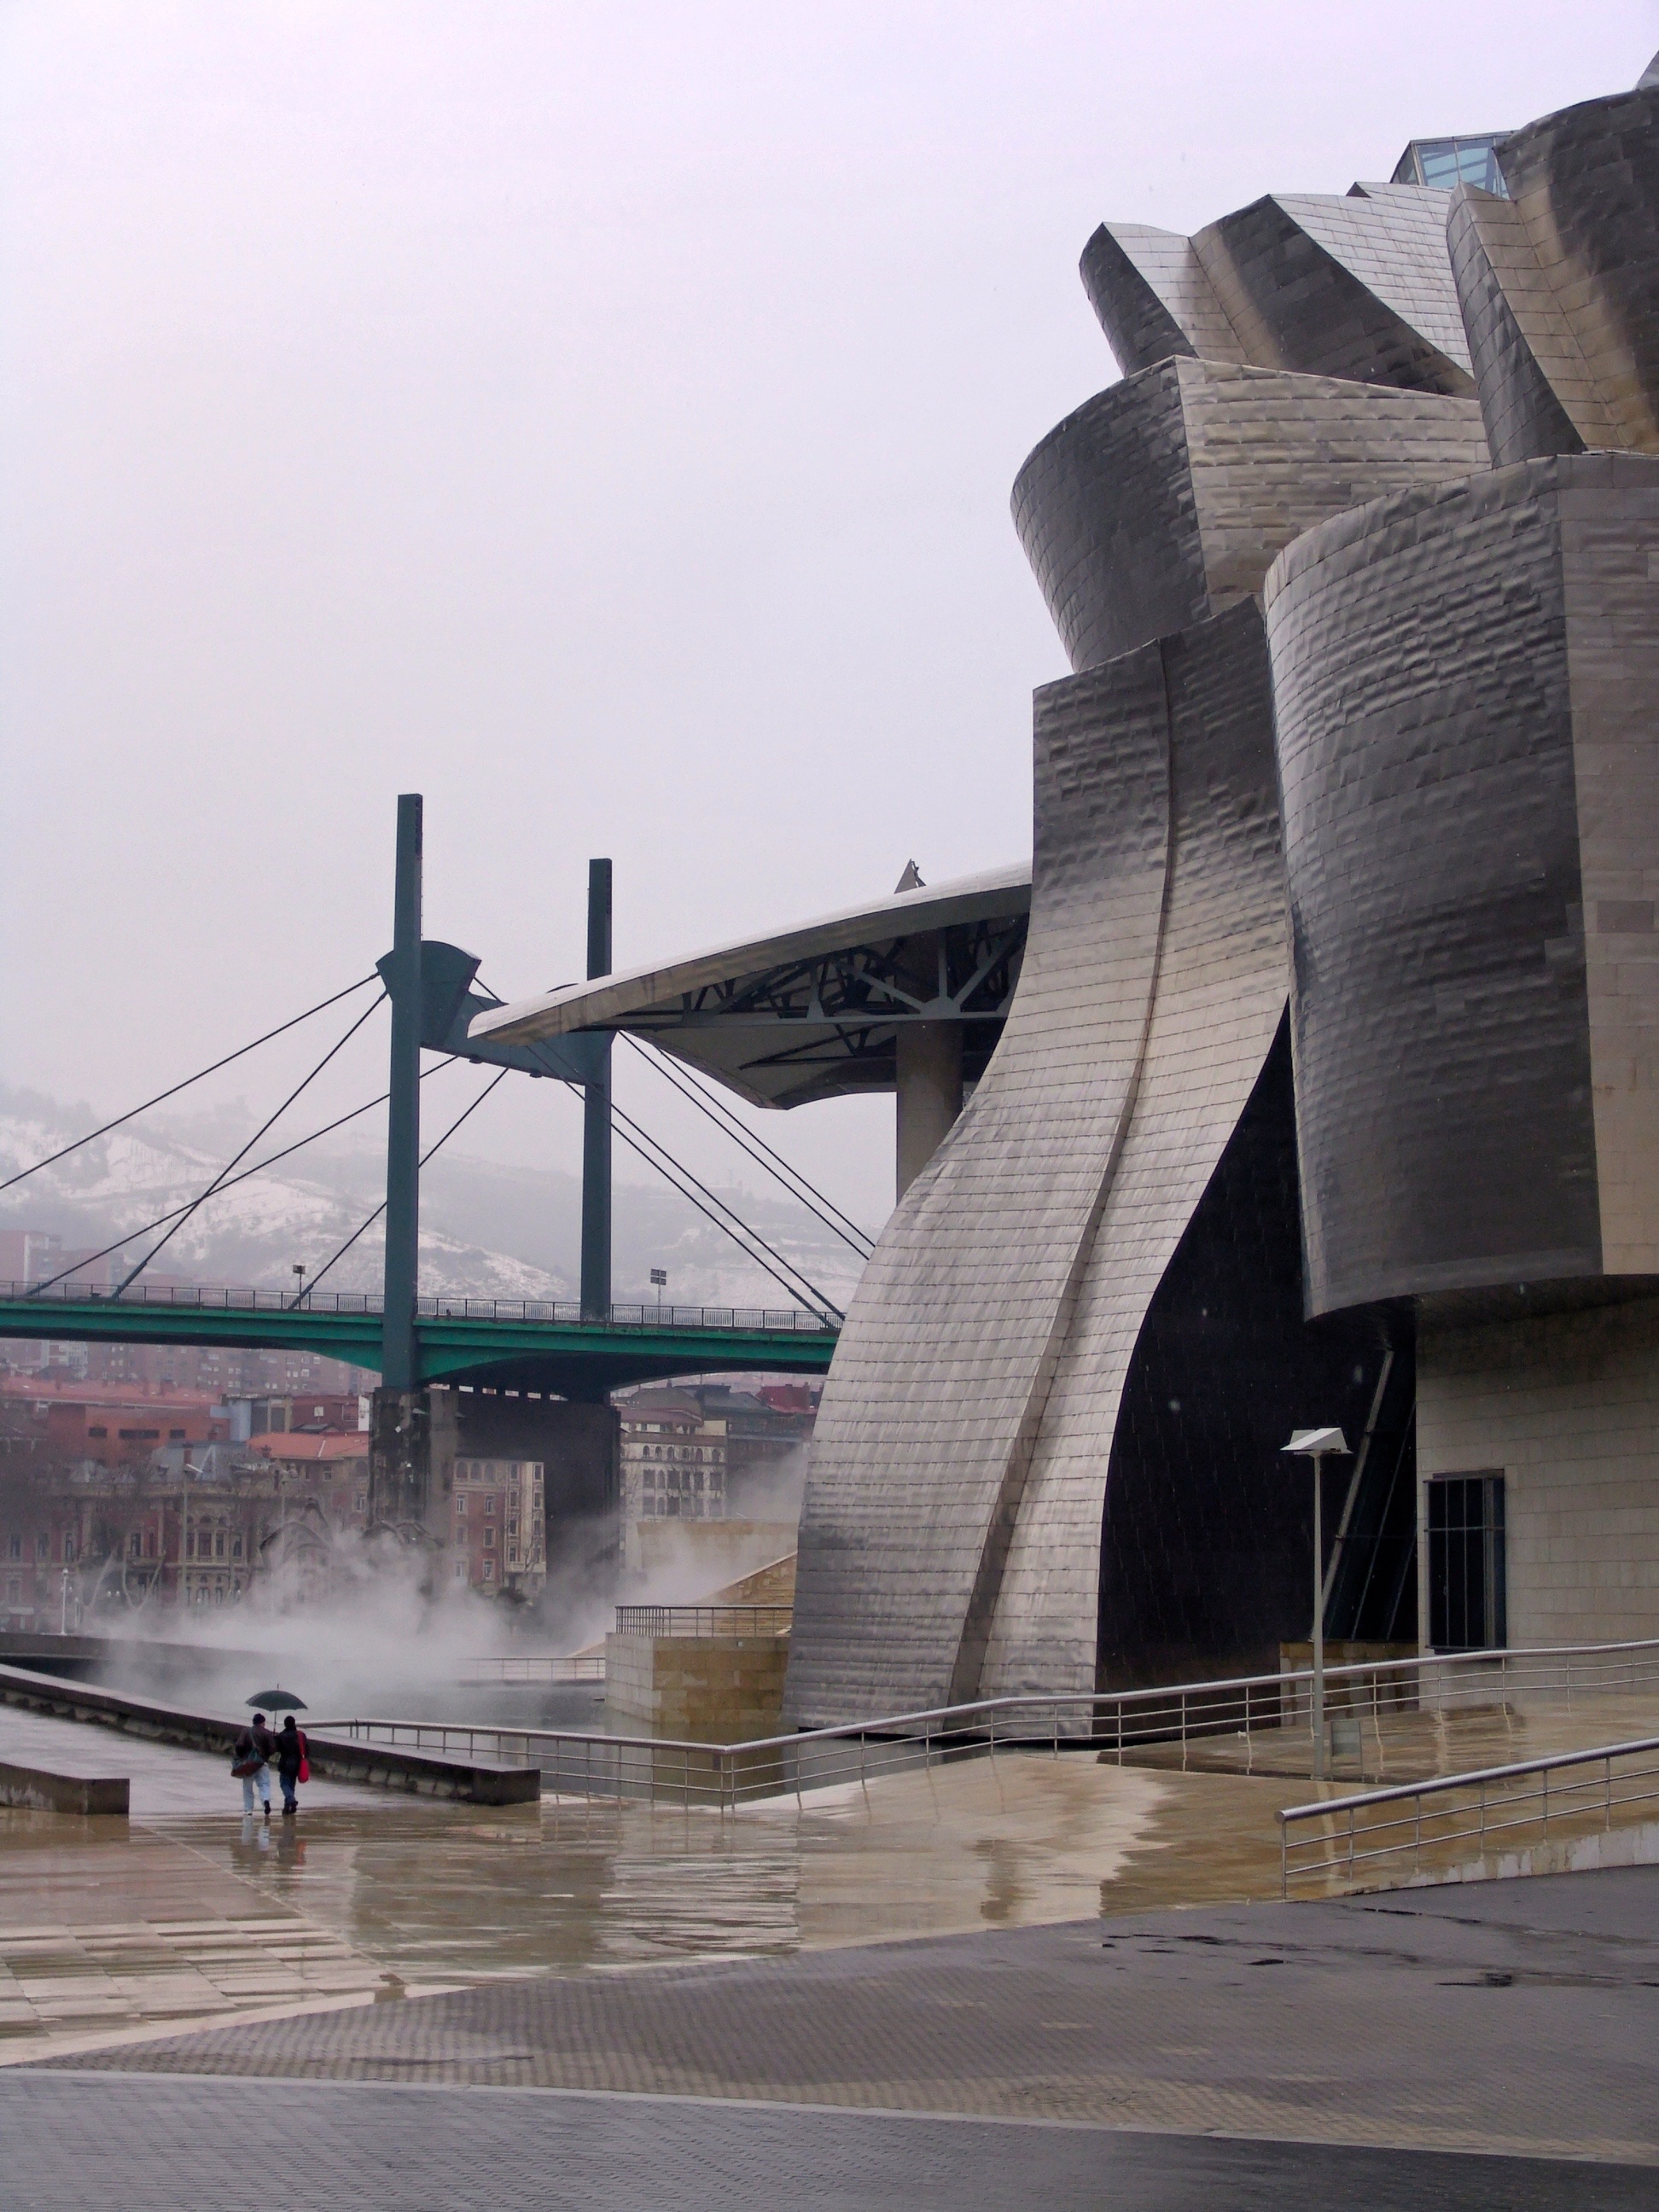
water, architecture, bridge, travel, reflection, museum, landmark, trip, artwork, places of interest, sculpture, bilbao, guggenheim